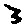
Label: 3